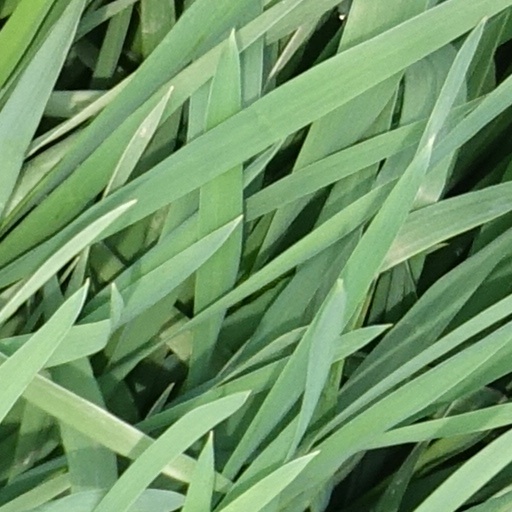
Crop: wheat